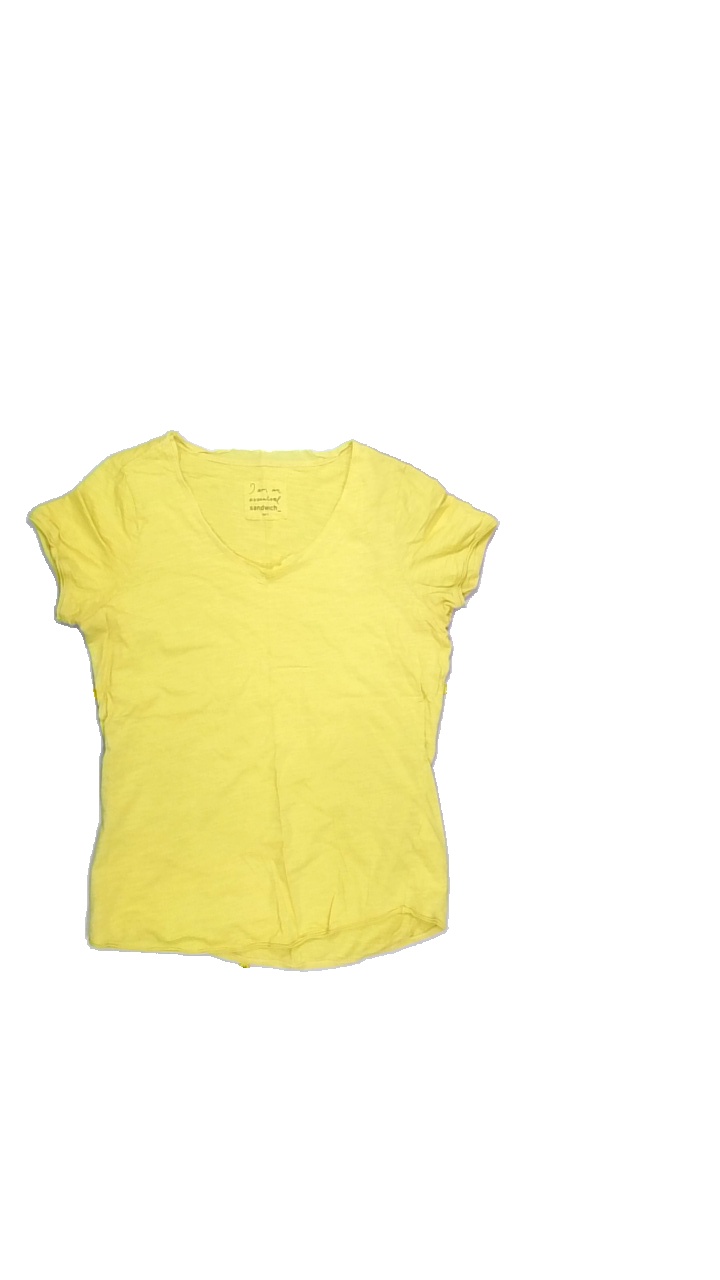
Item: T-shirt (Ladies)
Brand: Not Applicable
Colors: Yellow
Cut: V-collar, Regular
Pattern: Plain
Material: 100% Cott
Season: All
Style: No trend
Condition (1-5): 4
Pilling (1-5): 5
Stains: Yes
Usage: Reuse
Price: <50